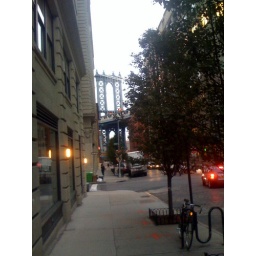
October 2008. Area where Chris's office building is located. Manhattan Bridge in background